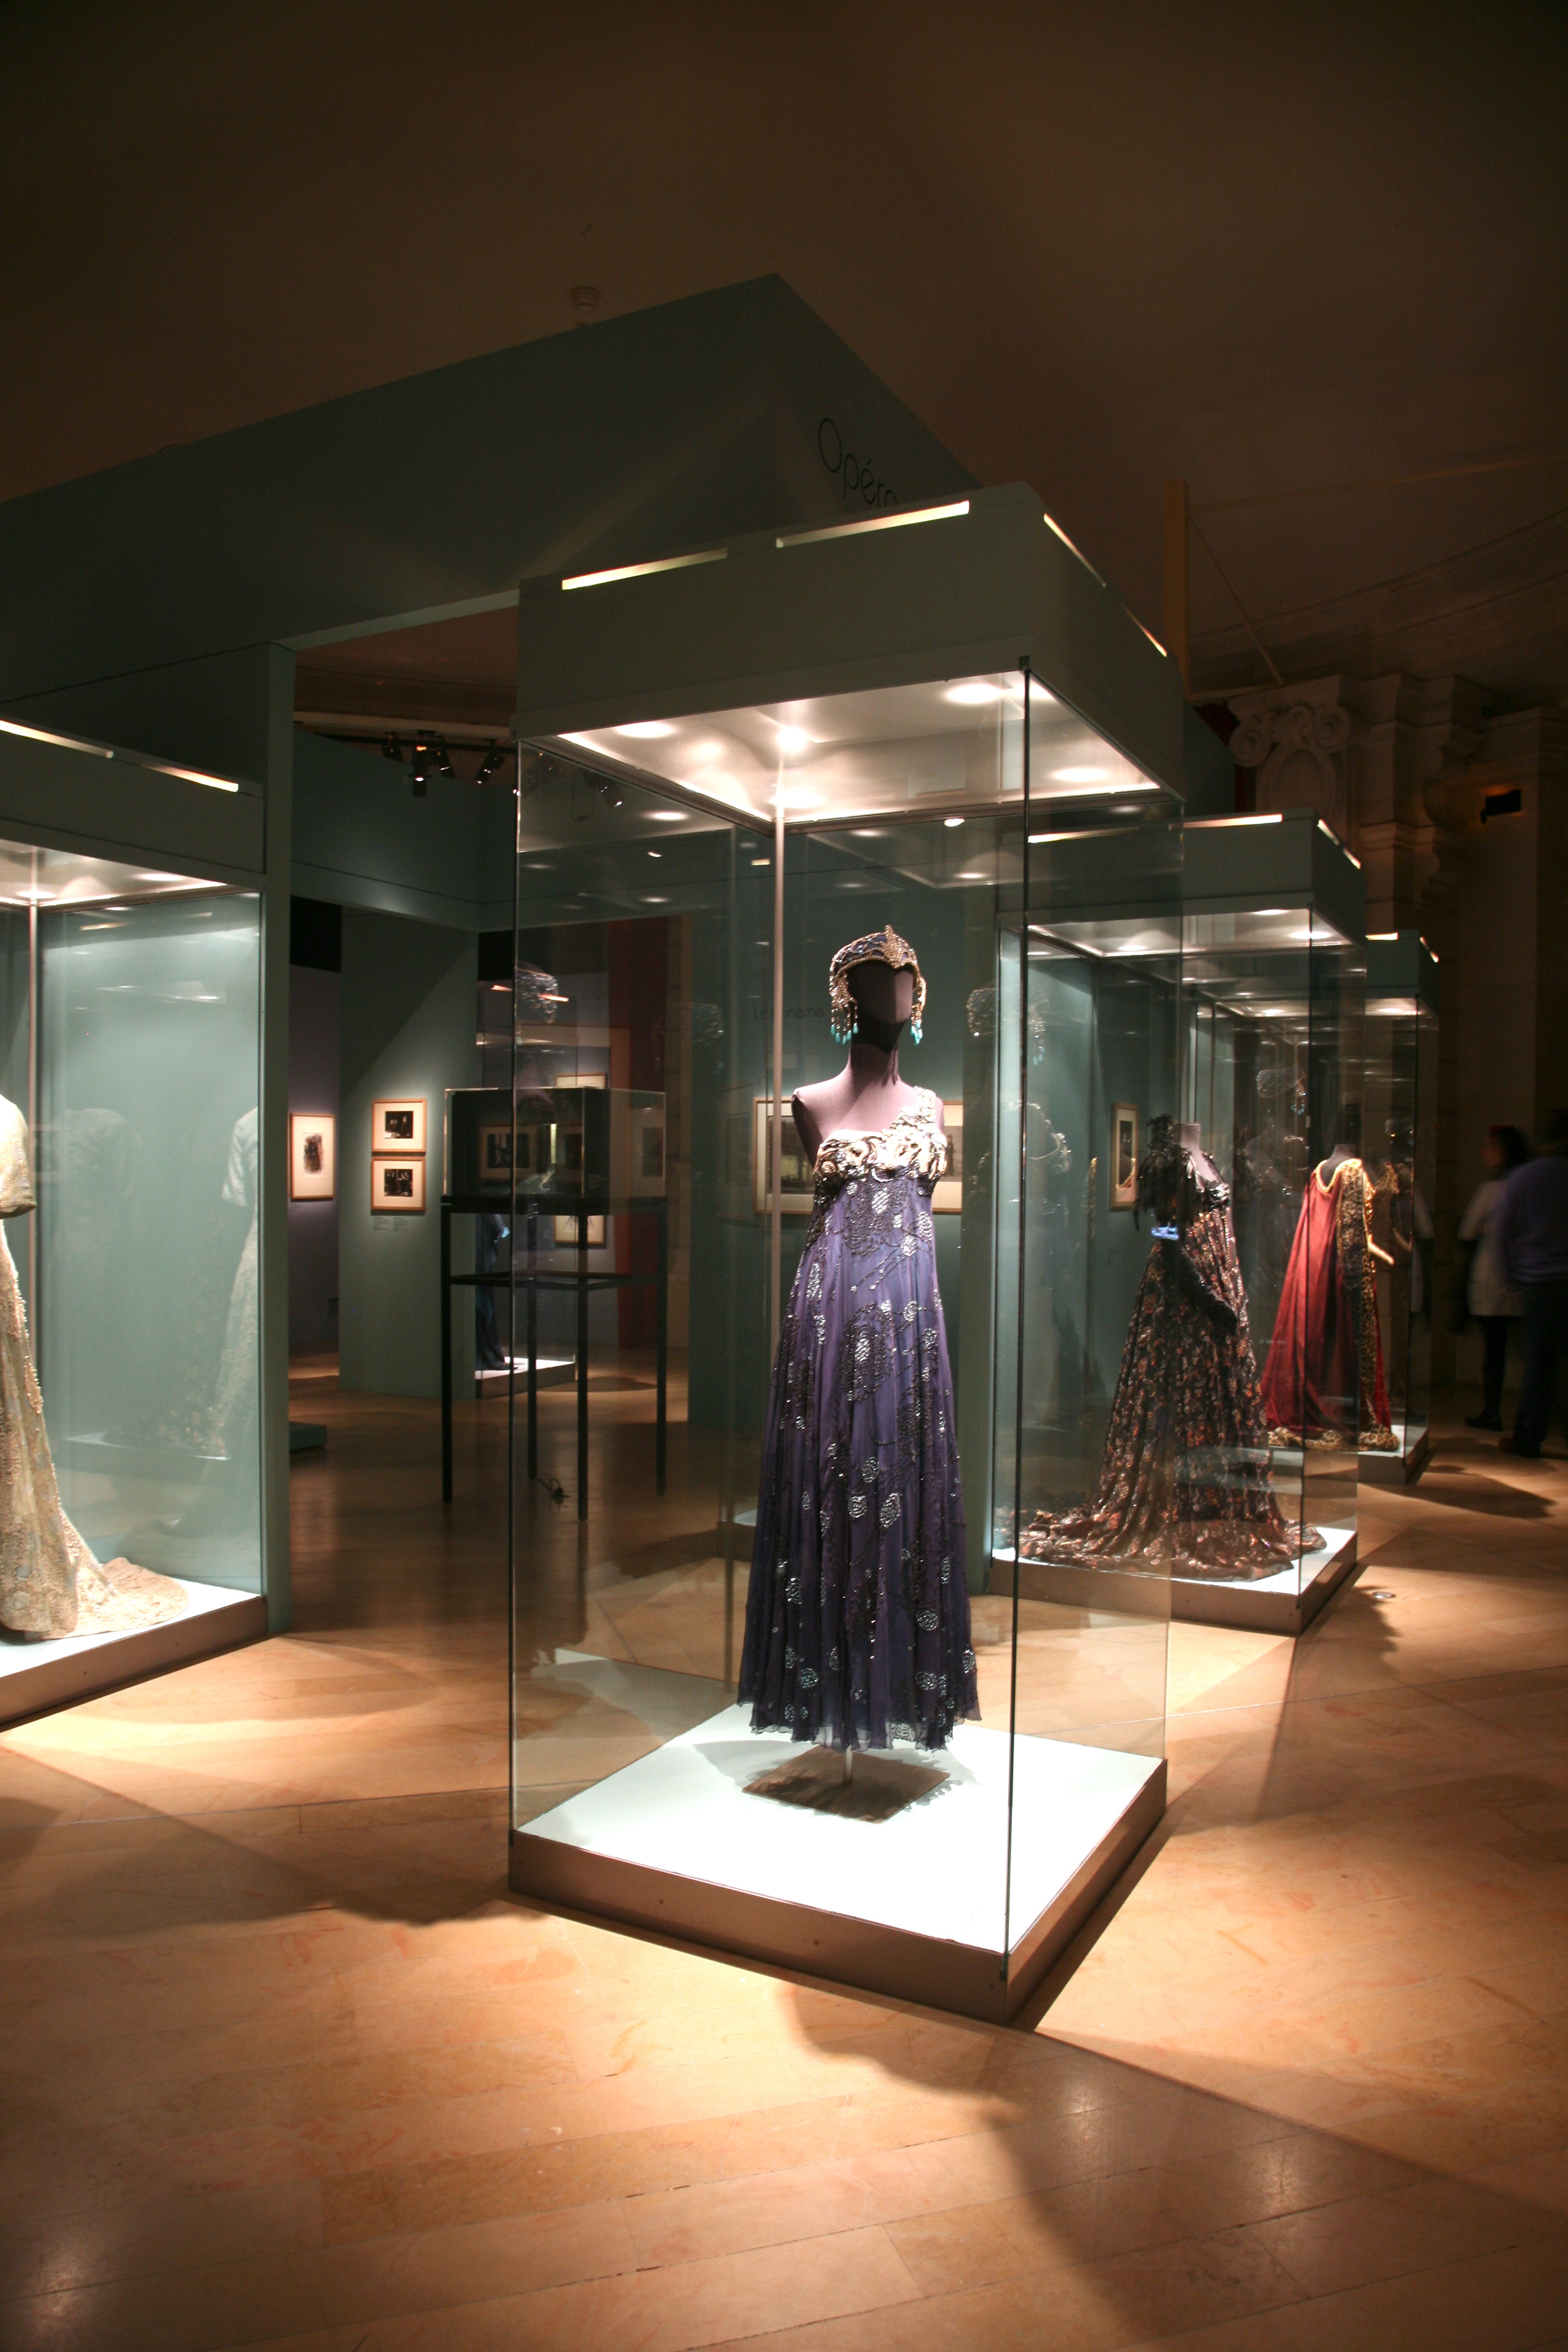
paris, museum, opera, lighting, exposition, design, bnf, tourist attraction, exhibition, retail, palaisgarnier, operadeparis, liebermann, rolfliebermann, biblioth quenationaledefrance, display window